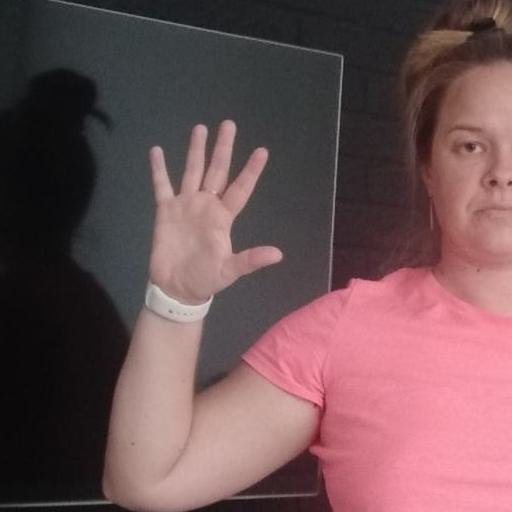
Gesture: palm